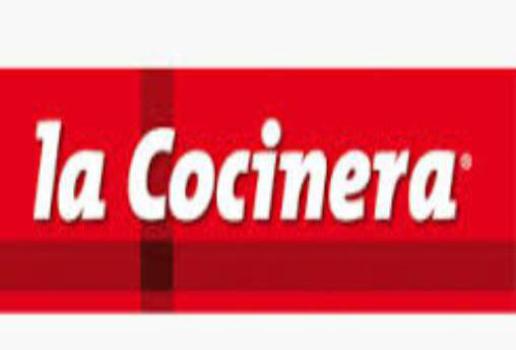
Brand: la cocinera
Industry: Food